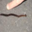
Label: worm